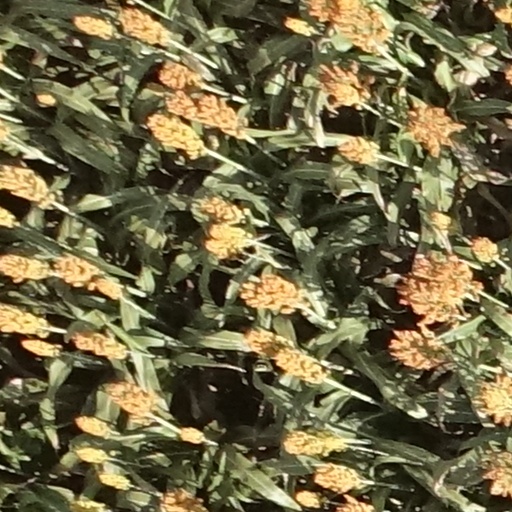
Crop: sorghum